Handball at the 2023 Pan American Games – Men's last chance qualification tournament

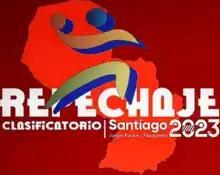

The 2023 Last chance qualification tournament took place in Luque, Paraguay from 3 to 5 August. It acted as a qualifying tournament for the 2023 Pan American Games.